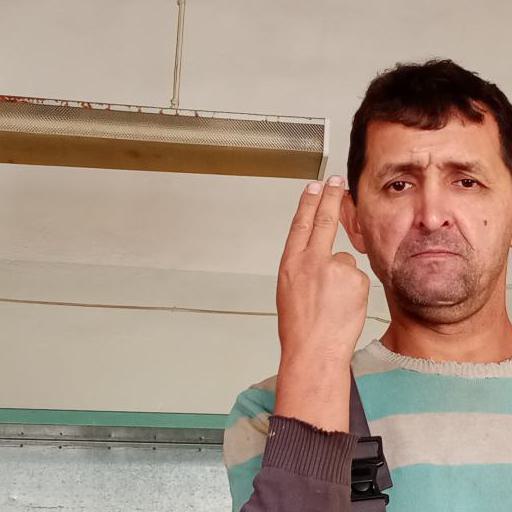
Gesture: two_up_inverted